State Bar of Nevada

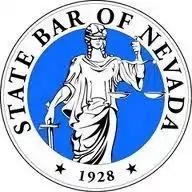

The State Bar of Nevada is a public corporation operating under the supervision of the Nevada Supreme Court to regulate attorneys in the State of Nevada. It provides education and development programs for its members and to the public. Its departments include admissions, lawyer regulation and client protection divisions, and it provides services such as lawyer referral, law related education and access to justice. It currently has two office locations in Las Vegas and Reno.